Wollaton Hall

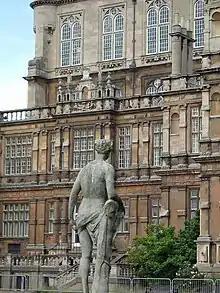
Oblique view from the rear

The hall remains essentially in its original Elizabethan state, with a "fake hammerbeam" wood ceiling of the 1580s, in fact supported by horizontal beams above, but given large and un-needed hammerbeams for decoration. The slightly earlier roofs of the great halls at Theobalds and Longleat were similar.